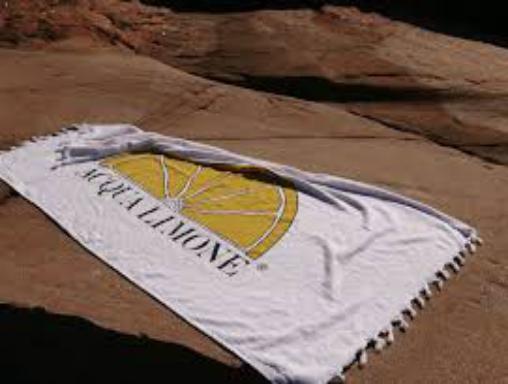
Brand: Acqua Limone
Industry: Clothes